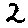
Label: 2